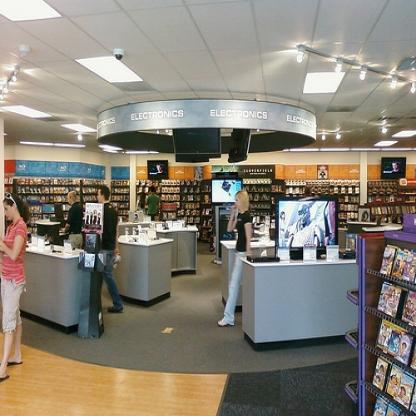
Scene: Indoor